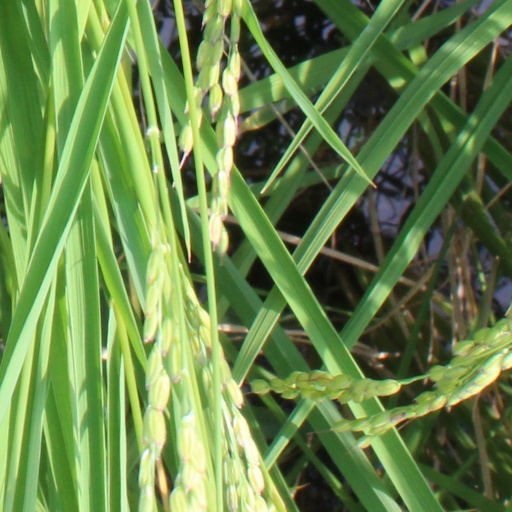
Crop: rice